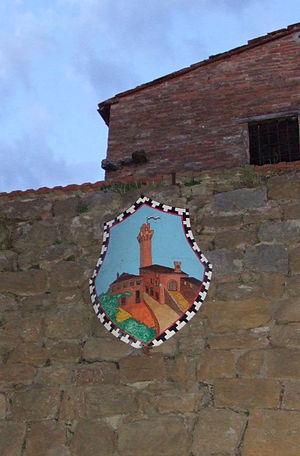
Plaque de la Grancia restituant le centre fortifié de Montisi avec sa tour abattue
Montisi est une frazione de la commune de Montalcino, dans les collines de la province de Sienne.